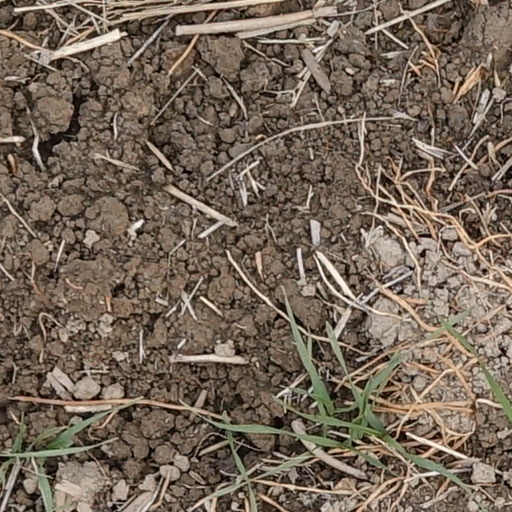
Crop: wheat